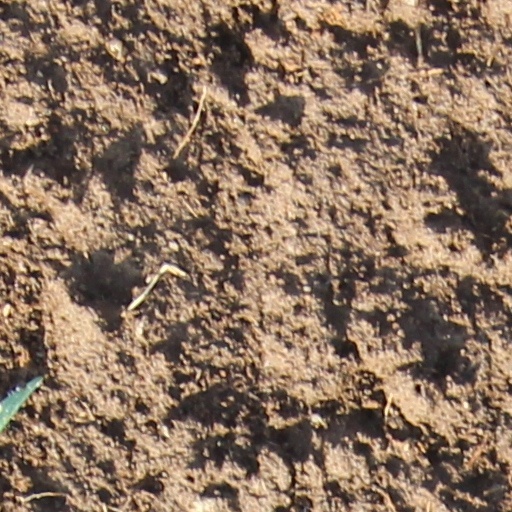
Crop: wheat